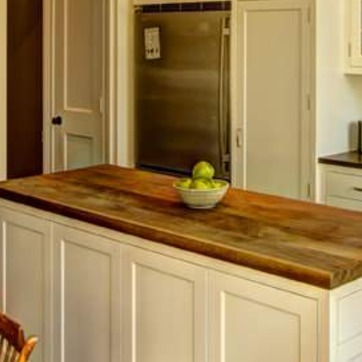
Material: food